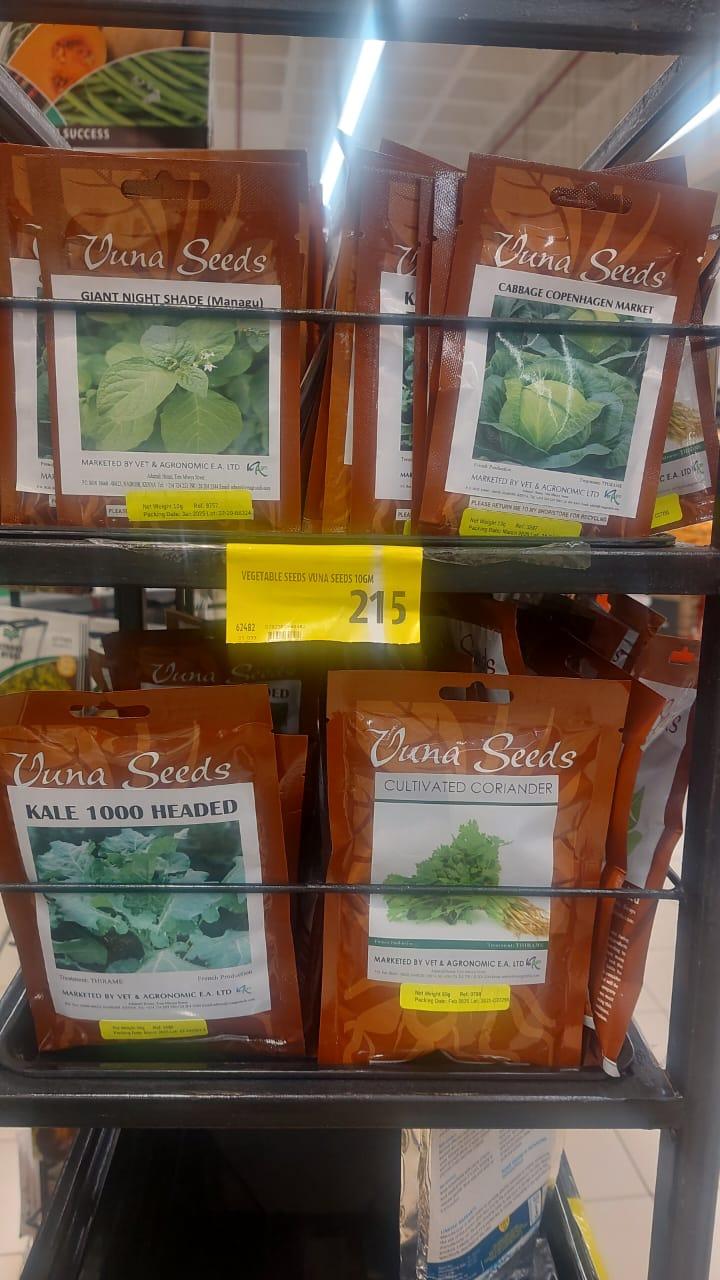
Mandhari ya asili yenye mto tulivu unaopita katikati ya eneo lenye nyasi ndefu, vichaka na miti ikiakisi uzuri wa mazingira. Mandhari hii inaonesha uhusiano wa karibu kati ya maji, mimea na ardhi na ni mfano wa mazingira yenye utulivu na rutuba na uhai wa kiekolojia. Mto unaoweza kuwa chanzo cha maji kwa kilimo, mifugo na hata maisha ya wanyampori.